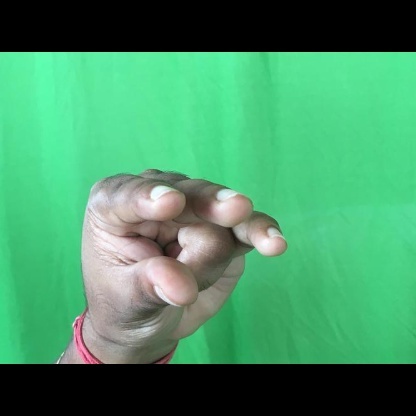
Mudra: Kangulam